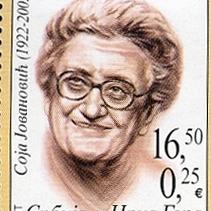
Age: 82